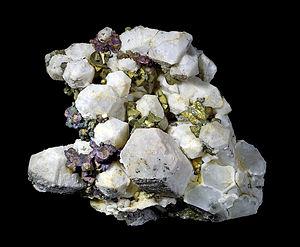
Chalcopyrite sur quartz - Ancienne collection de la Faculté de pharmacie de Paris N°3998. Localité
La chalcopyrite est une espèce minérale composée de sulfure double, de cuivre et de fer, de formule CuFeS₂. Avec des traces de Ag;Au;In;Tl;Se;Te.